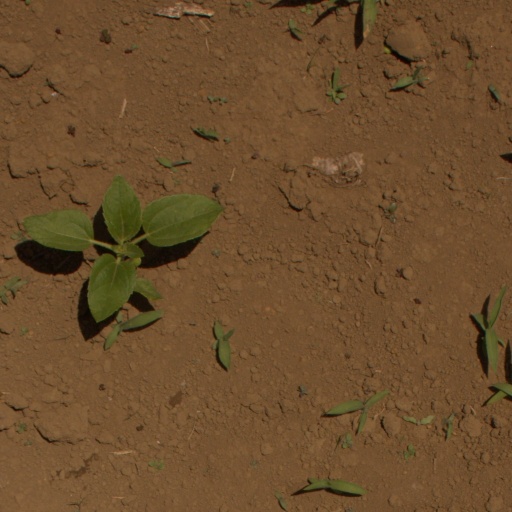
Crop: Jerusalem artichoke